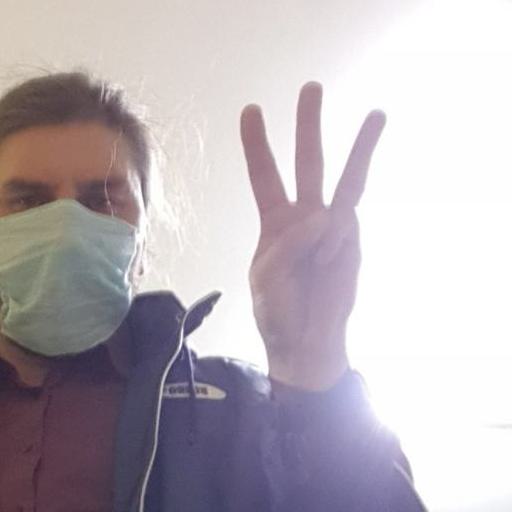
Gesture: three